Anaphora (liturgy)

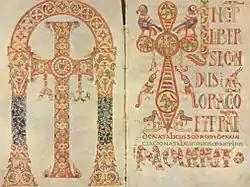
8th-century Gelasian Sacramentary

To describe the structure of the Anaphoras as it became standardized from the 4th century, we can look at the structure of the anaphoras in the Antiochene family of liturgies (West Syriac Rite and Byzantine Rite) which display an order and logic that finds no equal elsewhere. This structure is still valid, with some significant variations typical of each rite, for the Catholic Church, Eastern Orthodox Churches and Oriental Orthodox Church, while it was modified, both in the pattern and in the underlying theology, during the Protestant Reformation. Beginning with the Oxford Movement of the 1840s and after the Liturgical Reform Movement of the 1950s, a systematic examination of historic anaphoras began and this in turn has caused the reform of many Eucharistic prayers within mainline Protestant denominations.